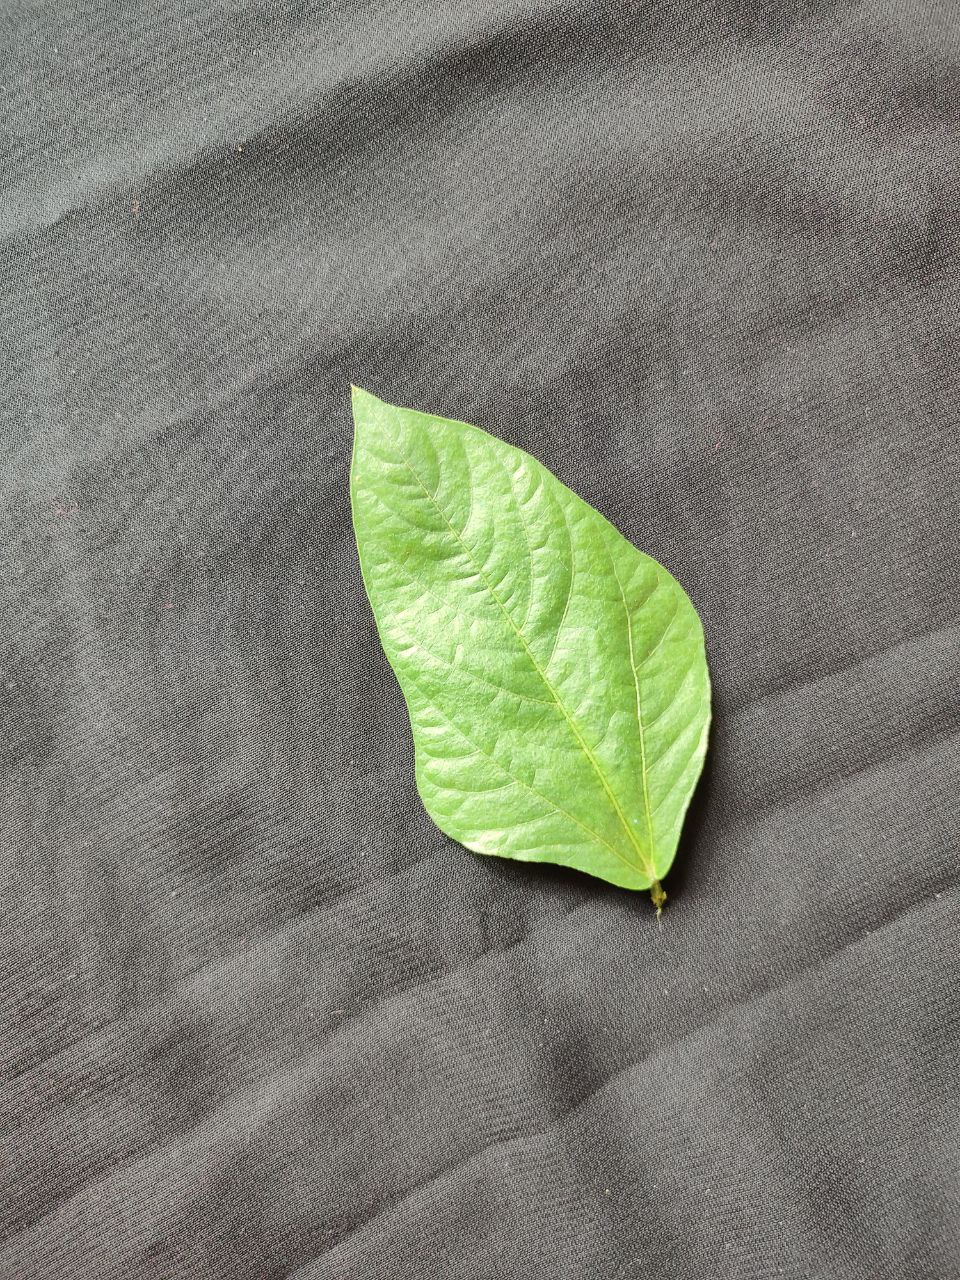
Crop: cowpea
Leaf condition: Fresh Leaf